WZLR

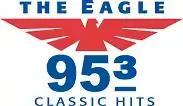
Former WZLR Logo

WZLR (95.3 FM), known as "95.3 and 101.1 The Eagle," is a radio station broadcasting a 1980s classic hits format currently owned by Cox Media Group. Licensed to Xenia, Ohio, United States, it serves the Dayton area. According to the Federal Communications Commission's website, the station has transmitted at 6,000 watts since 1998. Its studios are co-located with other Cox Media properties in the Cox Media Center building near downtown Dayton. WZLR's transmitter is located in Xenia and translator on the WHIO-TV tower in Germantown, Ohio.